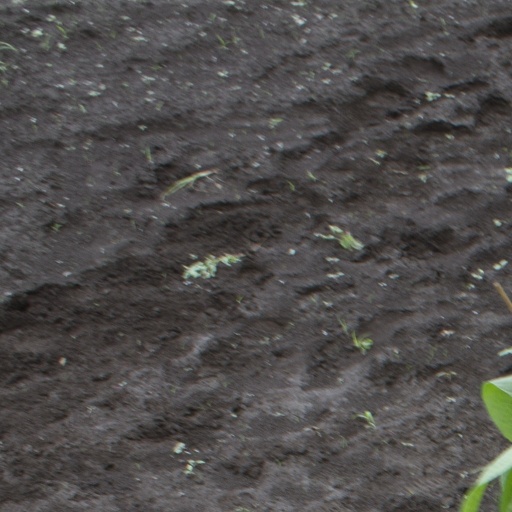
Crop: soybean